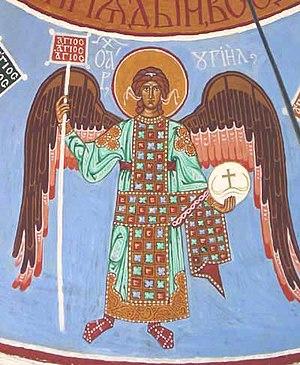
Uriel ou Ouriel est le nom d'un archange de la tradition monothéiste. Il est considéré comme le quatrième archange et apparaît dans plusieurs traditions pseudépigraphiques ou apocryphes de ce courant religieux. Il est révéré par l'Église orthodoxe, jusqu'en Russie, comme l'un des sept archanges majeurs et figure en haute place dans les hiérarchies angélologiques de l'ésotérisme chrétien européen, médiéval et moderne. Uriel est reconnu par l'église anglicane comme le quatrième archange.